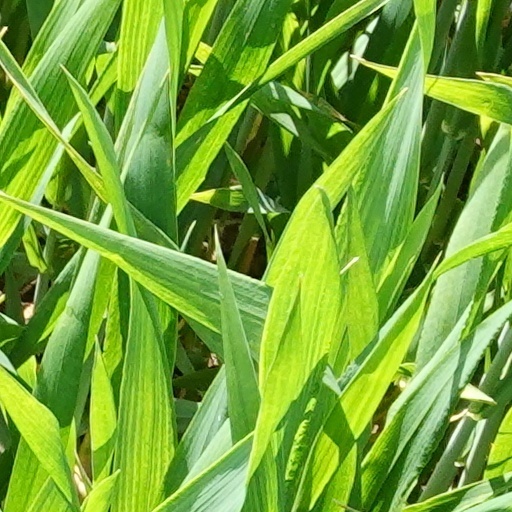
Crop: wheat